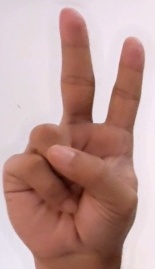
ASL sign: V